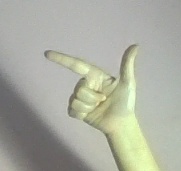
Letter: yaa